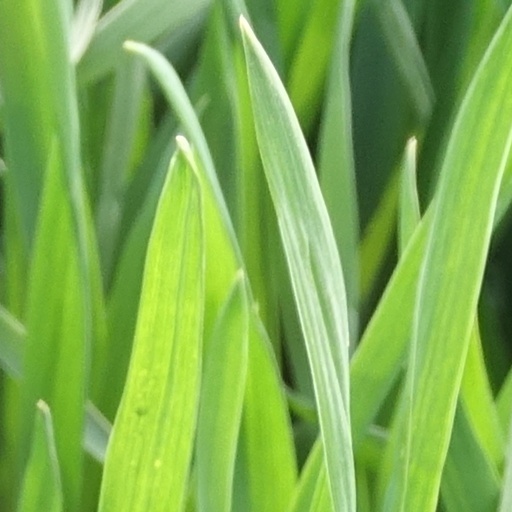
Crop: wheat